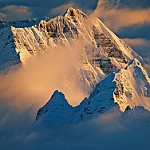
Scene: Outdoor